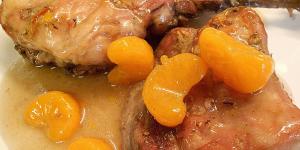
conejo asado con mandarinas